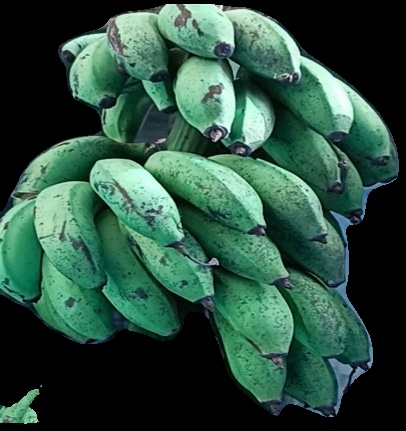
Variety: rasbale
Grade: grade2